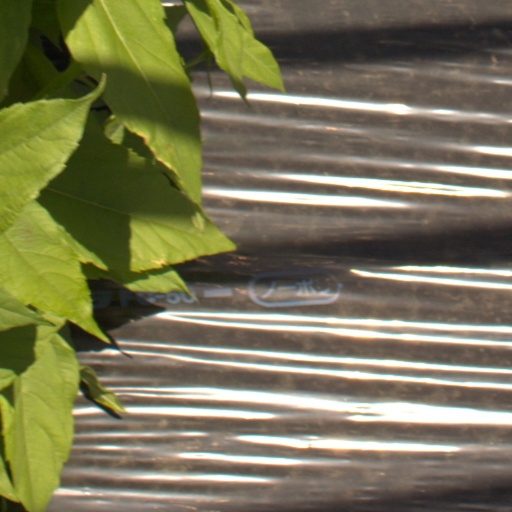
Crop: Jerusalem artichoke